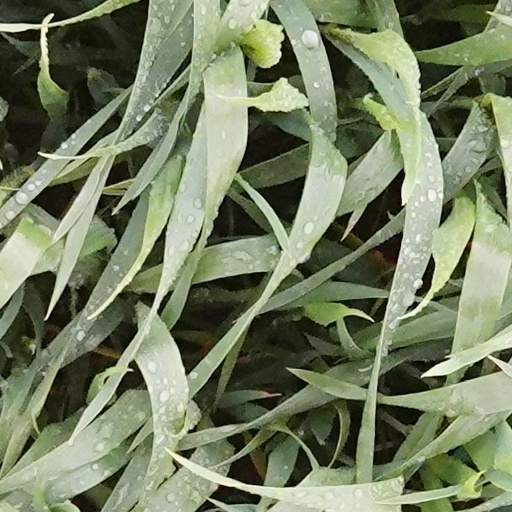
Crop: wheat